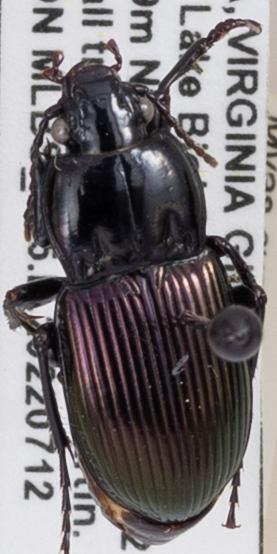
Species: Myas cyanescens
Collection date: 2022-07-12
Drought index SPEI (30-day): -0.348
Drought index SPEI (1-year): -0.9
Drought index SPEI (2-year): -0.39